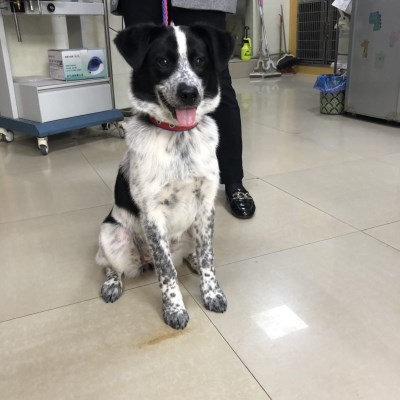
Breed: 2594-n000109-Border_collie